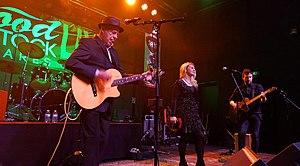
The Silencers Ensisheim novembre 2018
Jimme O'Neill est un auteur-compositeur-interprète et musicien né à Glasgow en Écosse.
The Silencers est un groupe de rock écossais formé dans les années 1980.